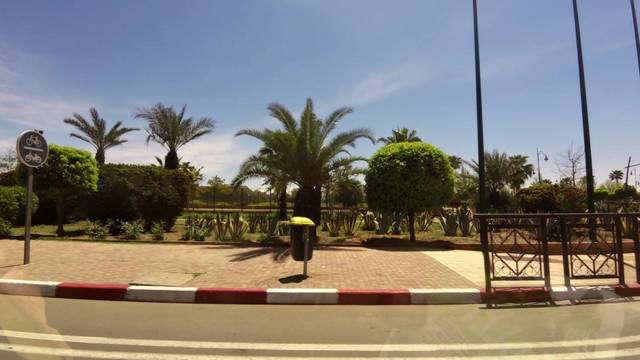
Region: Morocco
Coordinates: 31.618, -8.008